Hole Beach

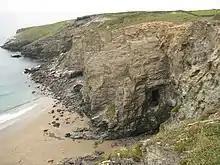
Hole Beach

Hole Beach is a bathing and surf beach just north of Trebarwith Strand on the North Coast of Cornwall, South West England. The beach can be accessed from Trebarwith at low tide or by a zigzagging quarryman's track from the village of Treknow. The beach is sandy and the water is good for surfing. The sheer cliffs to the north of the beach form part of the now disused Caroline Slate Quarry and were created by quarrymen suspended by ropes attached to strongpoints some 75m on the clifftop above. A cave 15m above sea level is artificial and is also the result of quarrying- this is the "hole" that gives the beach its name. There is also a natural sea cave at the rear of the beach. One of the stone strong points still perches on top of the near vertical cliffs 75m above the beach, as does a second building which was possibly used as a toolshed.